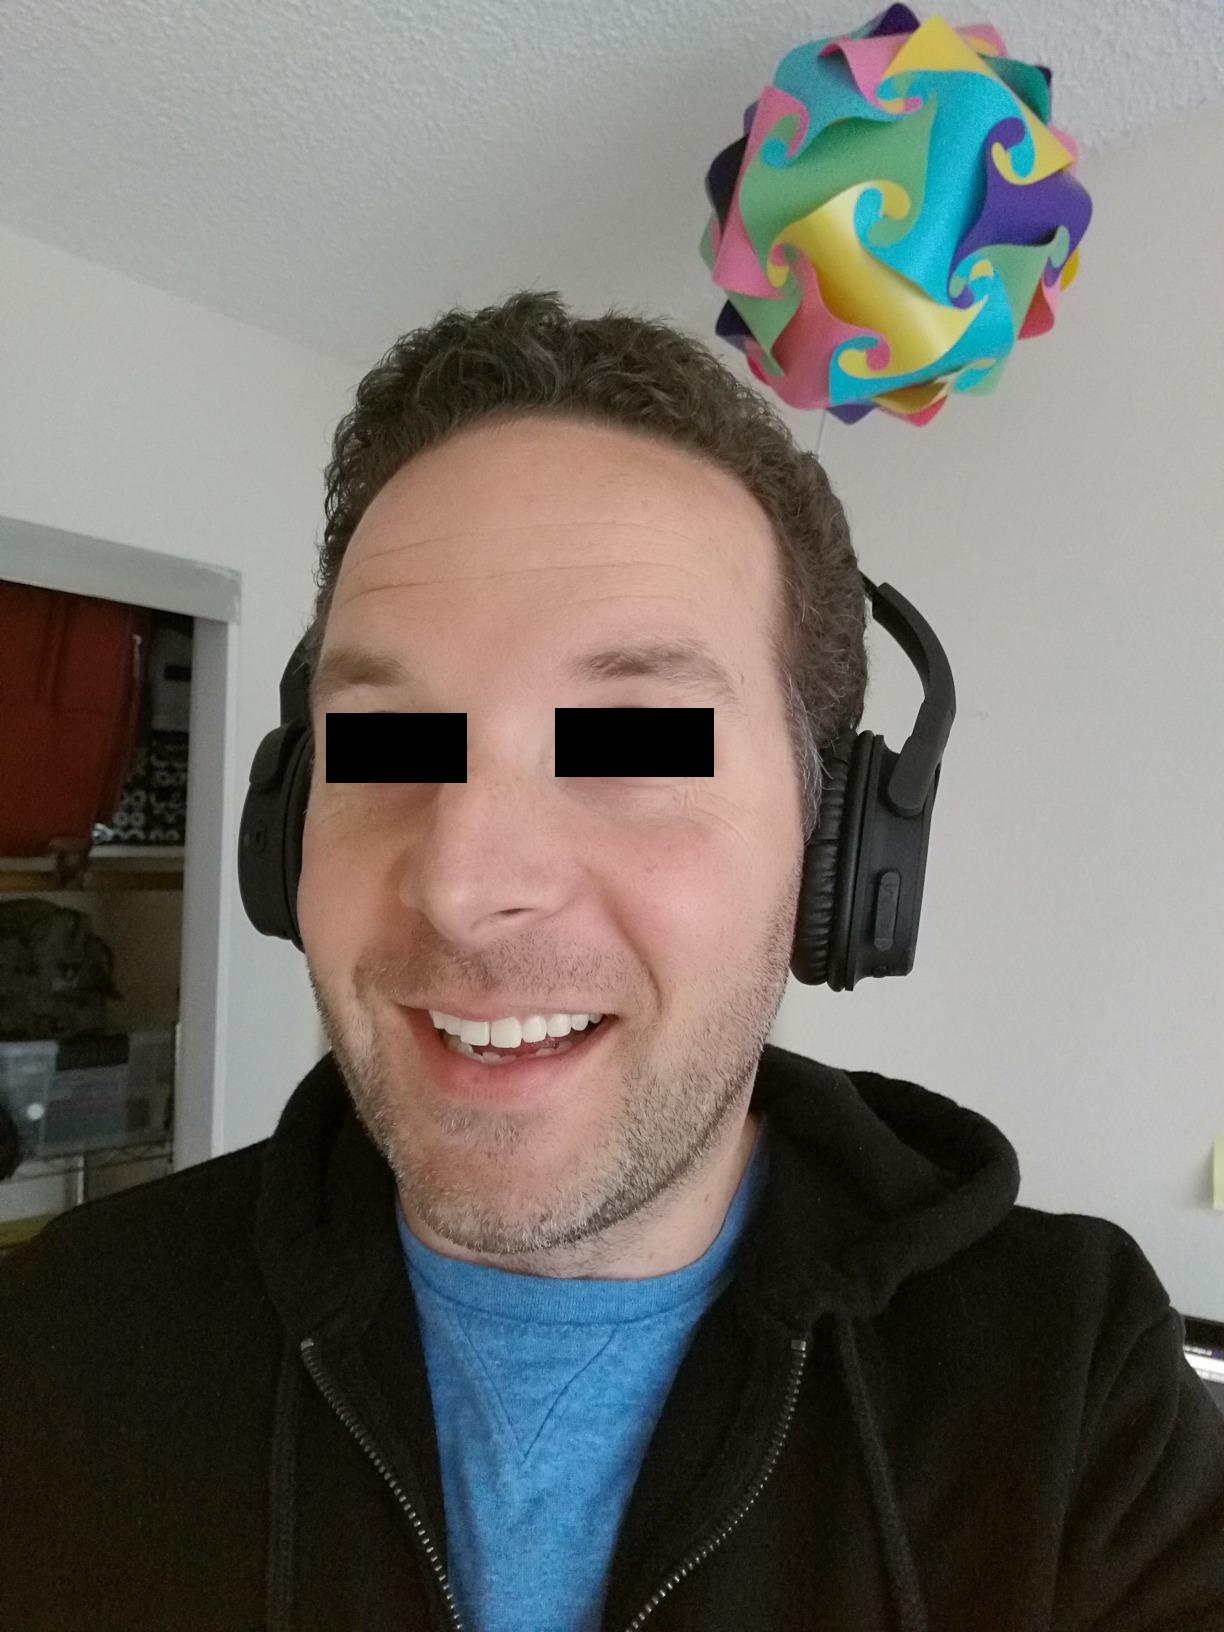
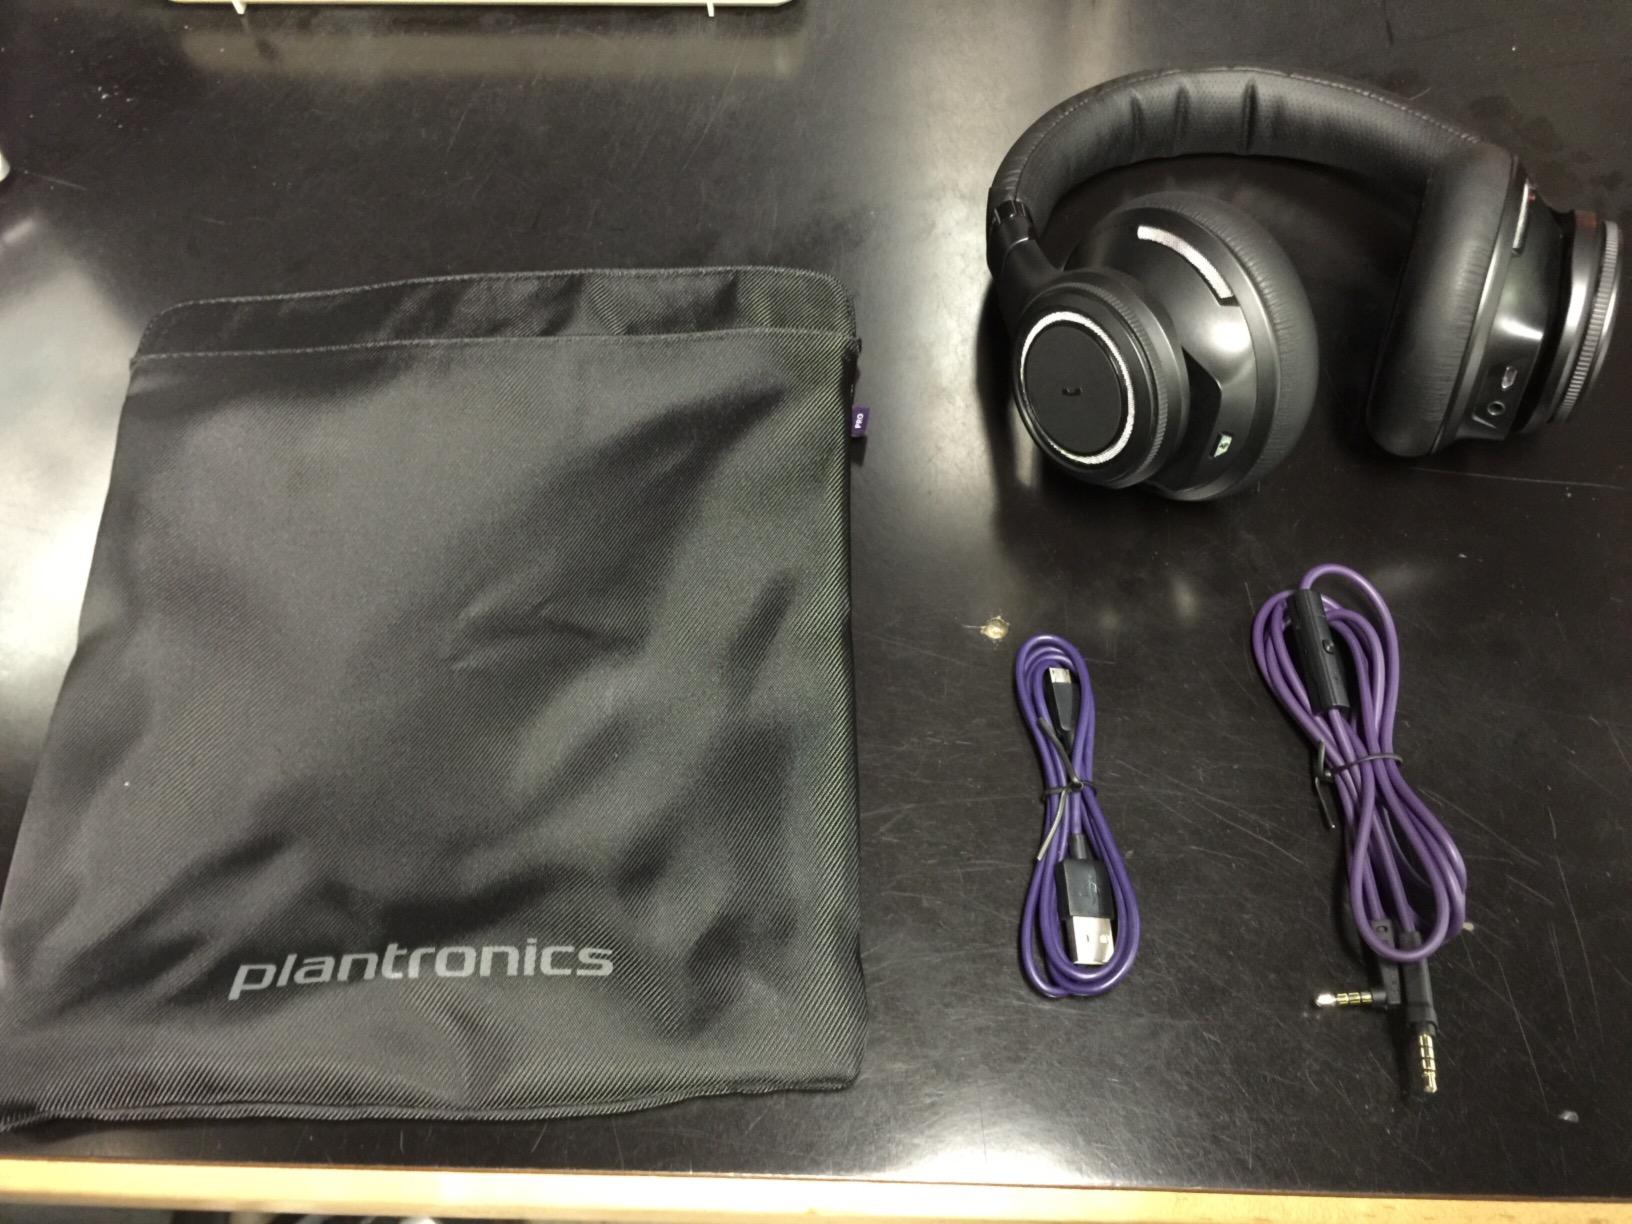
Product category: headphones
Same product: no